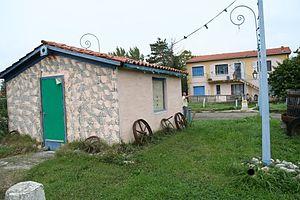
La ""camera obscura du musée du Lherm Photo Jean-Daniel Dodin Publiée avec l'autorisation du musée"
Le musée des traditions populaires au Lherm présente essentiellement des instruments agricoles et des outils du XIXᵉ siècle.